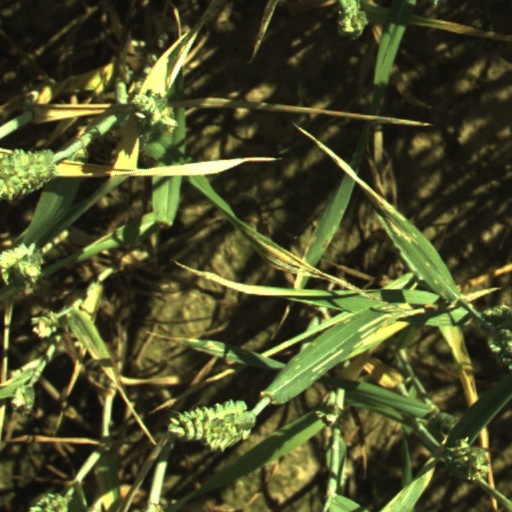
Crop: wheat